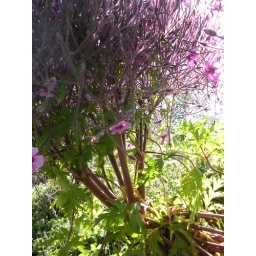
exotic plant by the duck pond.........